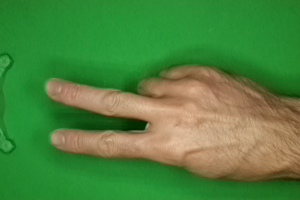
Label: scissors